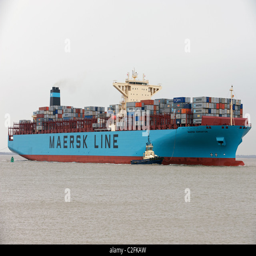
container ship arriving at the port